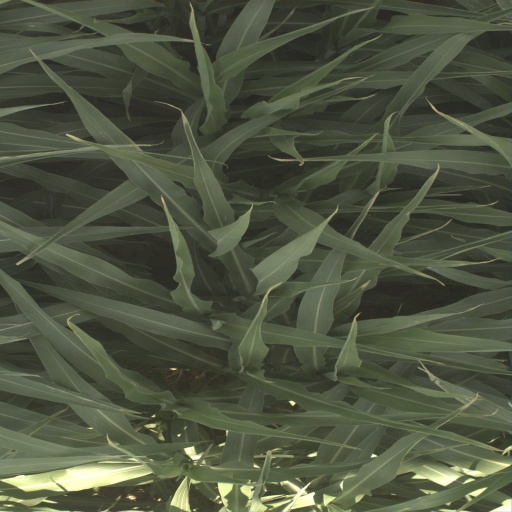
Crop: sorghum